The Pickup Artist (TV series)

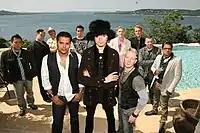
Season 1 Cast

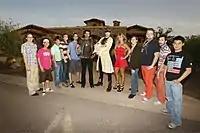
Season 2 Cast

The initial viewer ratings were disappointing, debuting with only 673,000 viewers. Viewer ratings picked up by the season's end, resulting in the series being picked up for a second season.